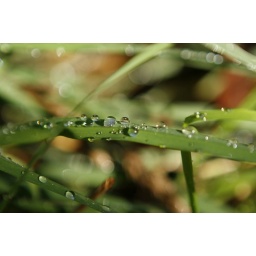
Maybe we could start collecting the droplets - just tip the grass up in to a glass